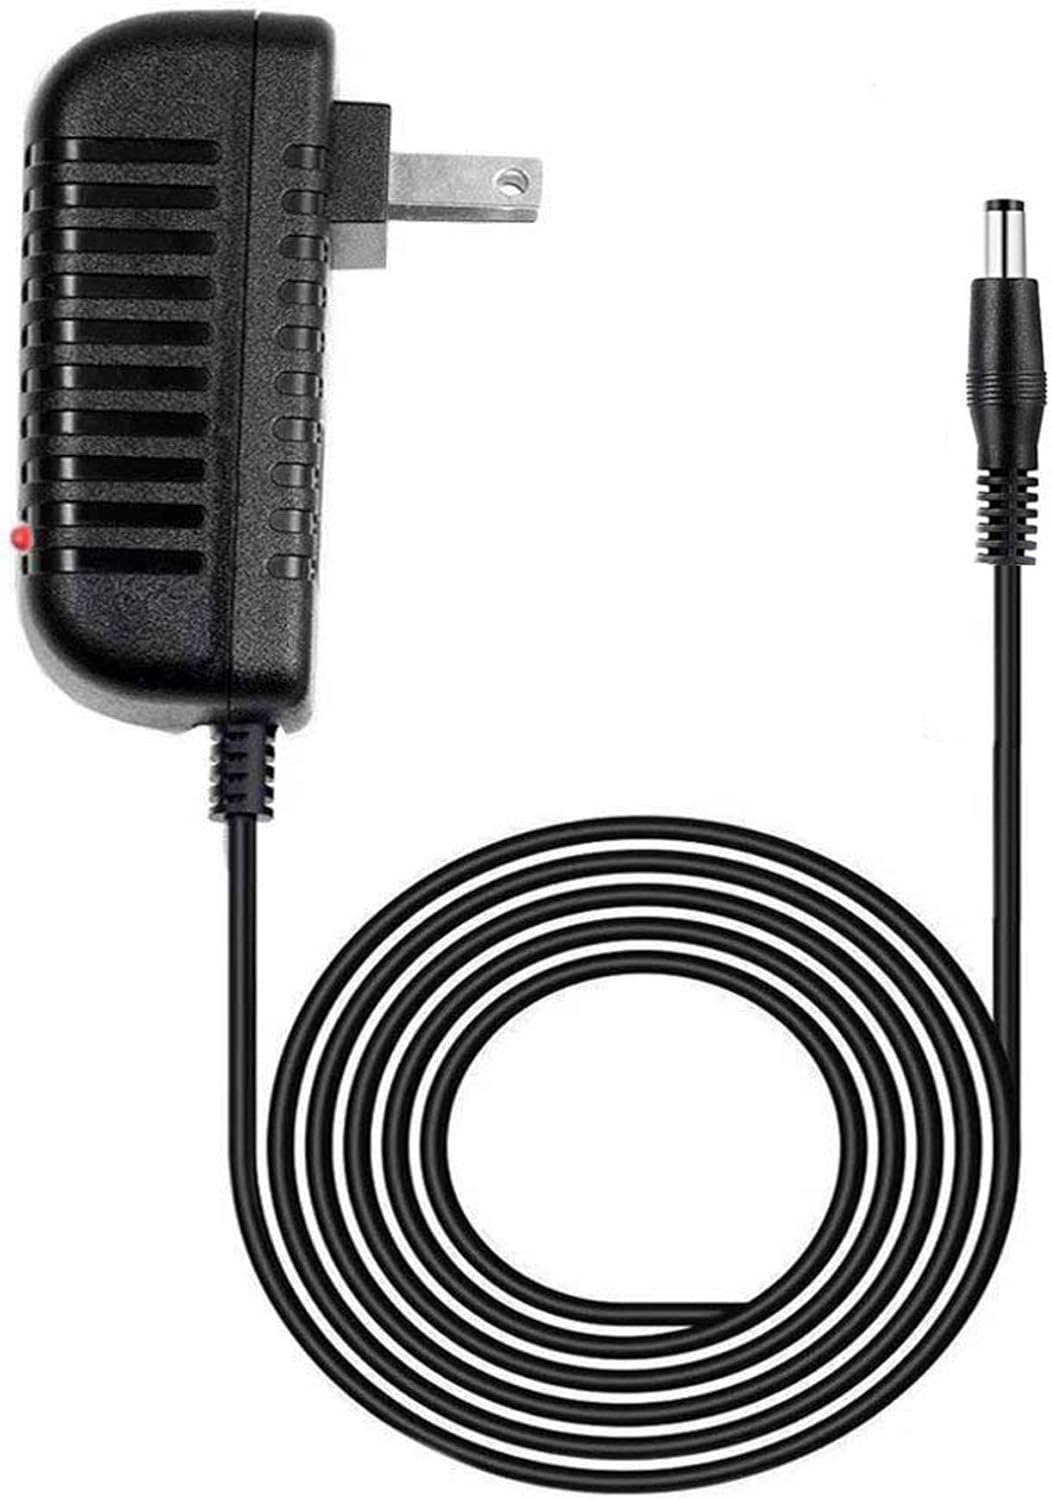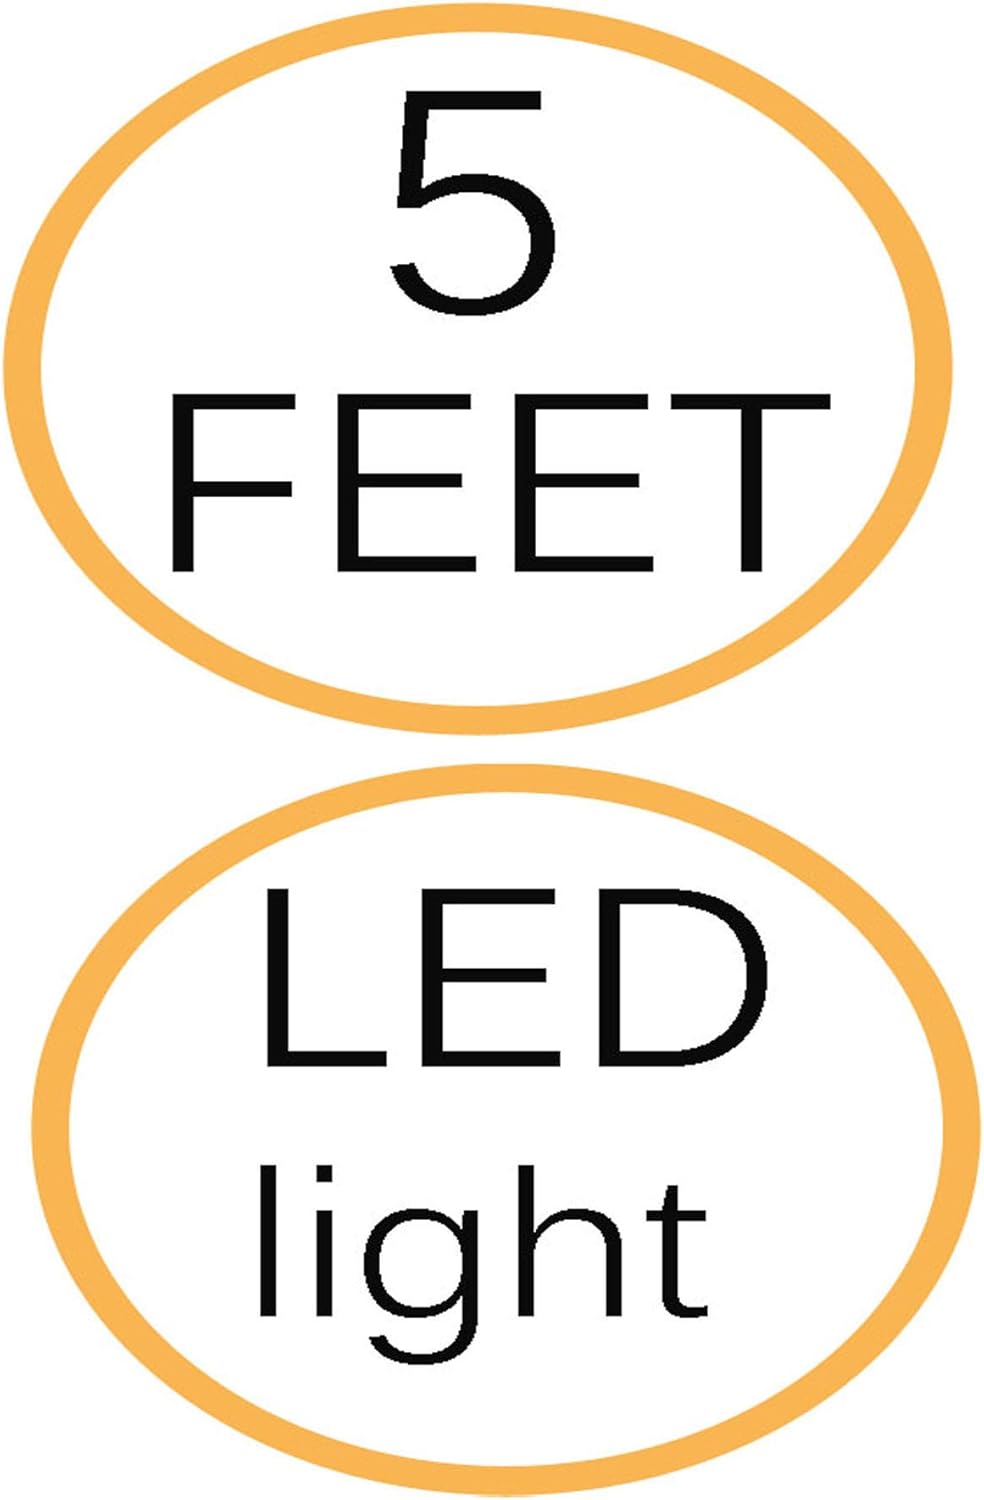
5V AC Adapter for Covidien 383491 Kangaroo Joey Enteral Feeding Pump DC Power Supply Charger Cord Cable, 5 Feet, with LED Indicator, Compatible Replacement
Category: All Electronics
Premium Quality Power Adapter
Features: Please make sure that your model is listed in this listing, if your model is not listed here, please send us a question to confirm compatibility | Replacement only, Not Original but 100% Compatible Brand New High Quality Power Supply Adapter | Input : 100V - 240V worldwide | Over Voltage output Protection, Over Current output Protection. Short Circuit output Protection. | Please don't confuse us with the low quality / low current ones in the market.